Immigration to Europe

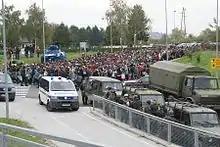
Middle East migrants pass through Slovenia on their way to Germany, 22 October 2015.

The region with the largest proportion of immigrants is the Île-de-France (Greater Paris), where 40% of immigrants live. Other important regions are Rhône-Alpes (Lyon) and Provence-Alpes-Côte d’Azur (Marseille).